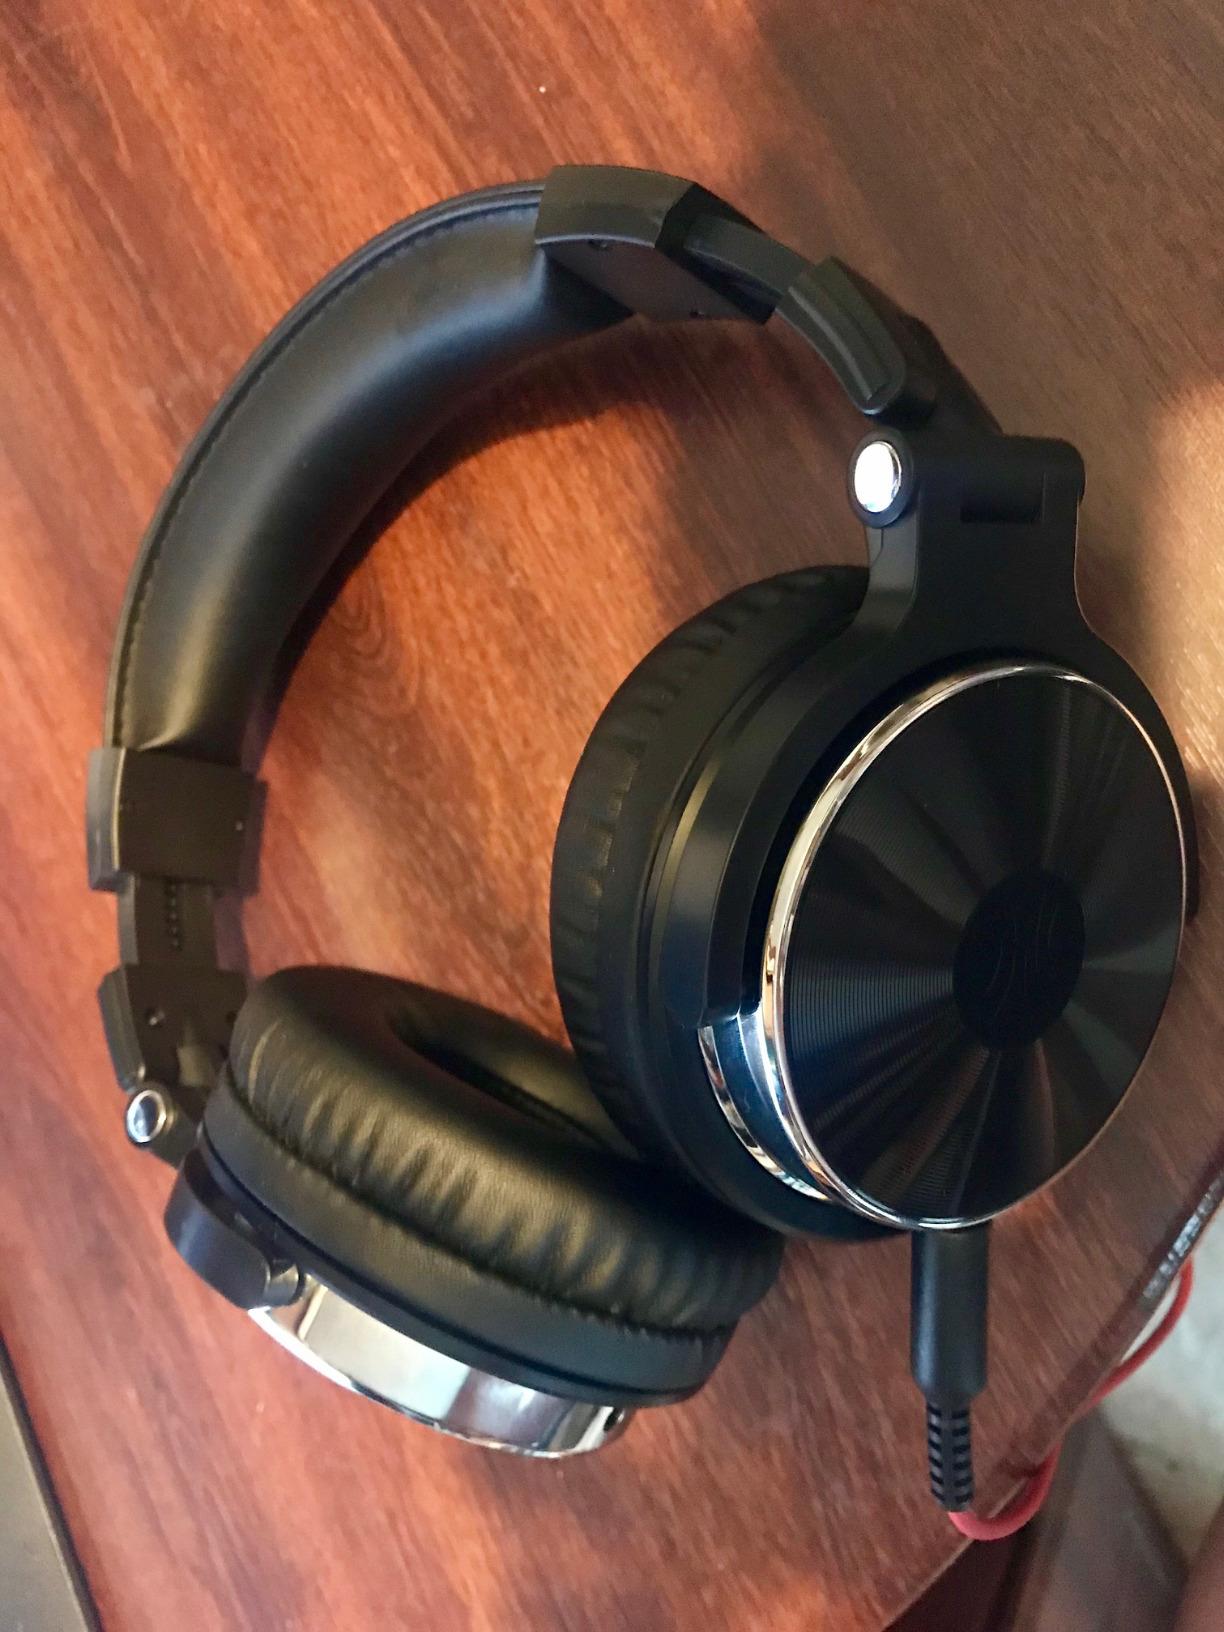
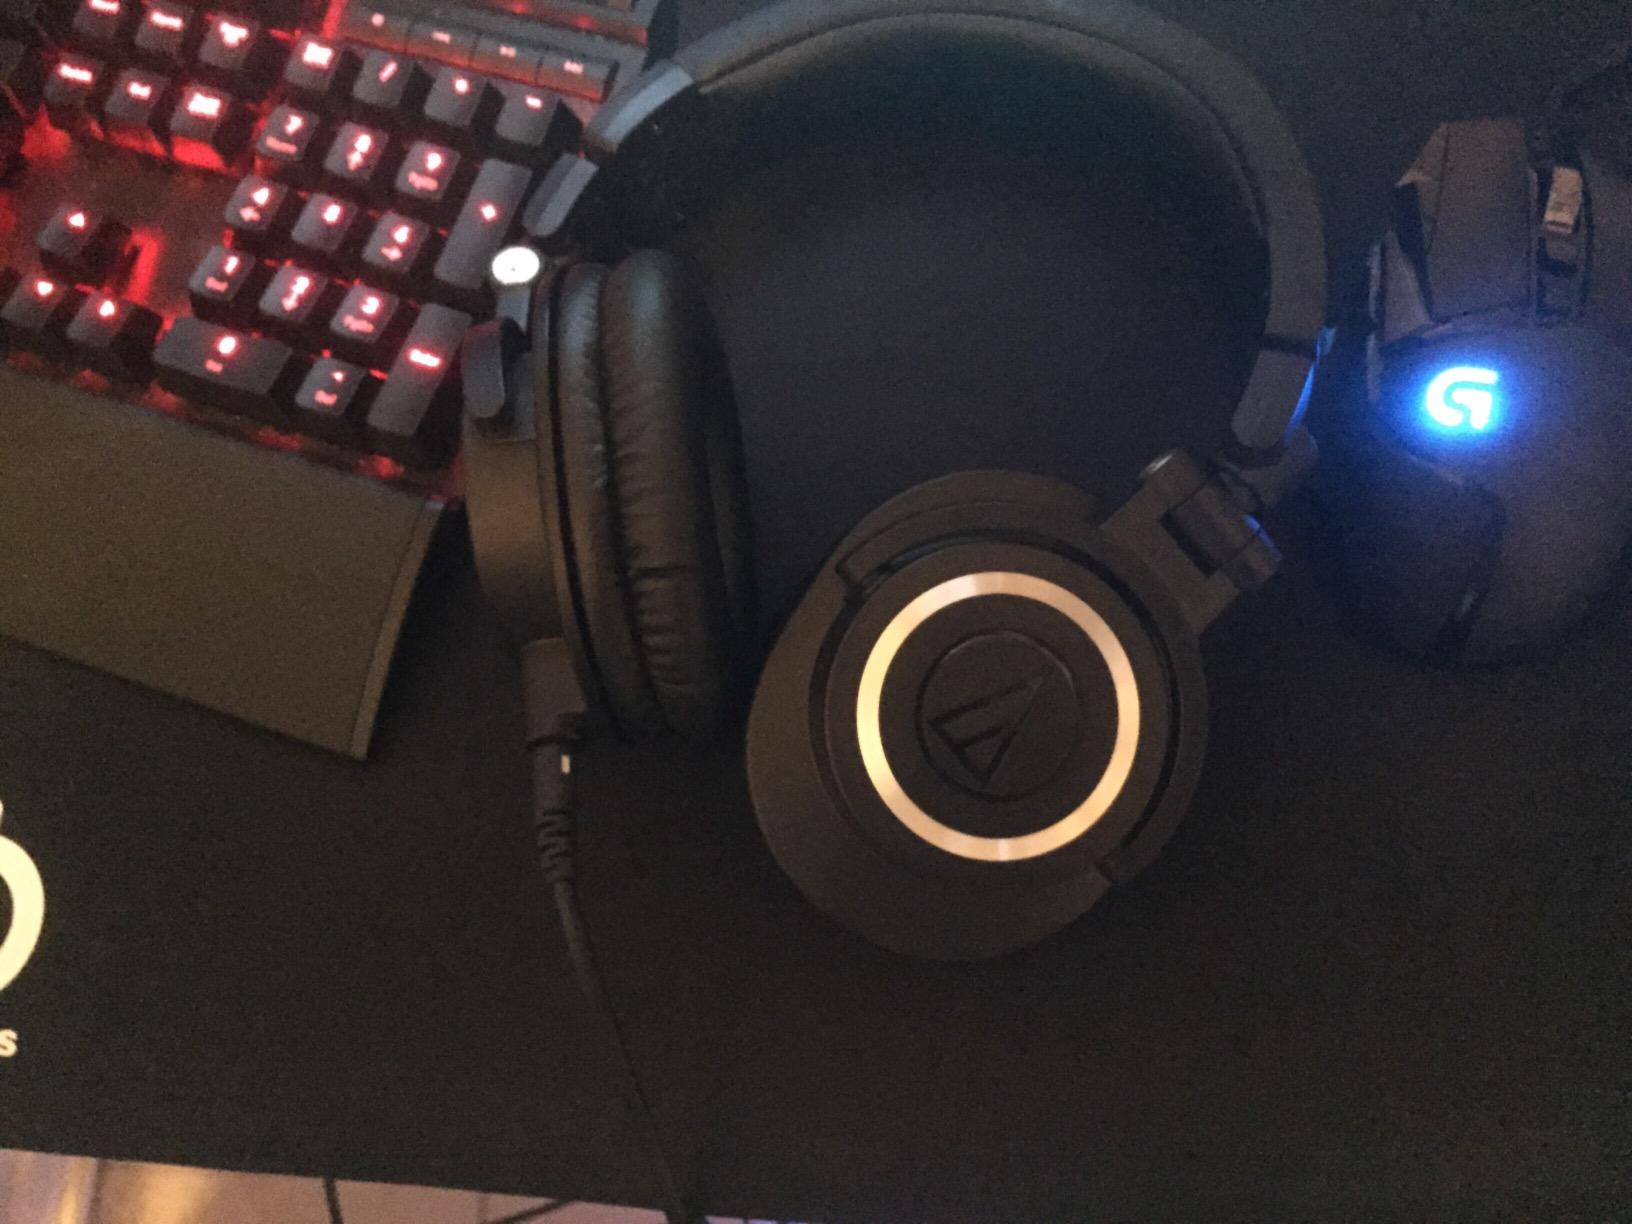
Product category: headphones
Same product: no